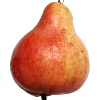
Label: red_pear